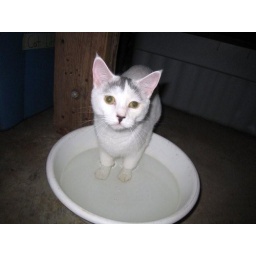
Sweet teenage cat taking a foot bath in the water bowl